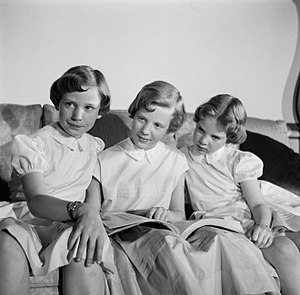
Dronning Anne-Marie / Biografi / Fødsel og opvækst
Prinsesse Anne-Marie (t.h.) i 1954 med sine søstre Prinsesse Benedikte og Kronprinsesse Margrethe .
"Dronning Anne-Marie var fra 1964 til 1974 dronning af Grækenland. Siden Grækenland i 1975 fik en grundlov, der gjorde landet til republik, har hendes officielle titel været ""eksdronning"", men familien omtaler hende forsat som ""dronning"".